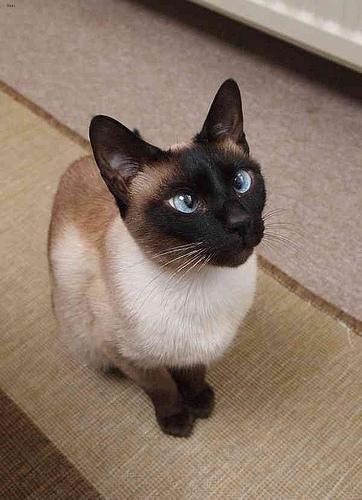
Breed: Siamese